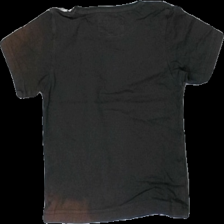
View: back
Type: T-shirt
Category: Children
Brand: Not in the list
Brand text on label: AxN
Colors: Grey, Black
Material: 100% cotton
Pattern: Logo print
Cut: Regular
Size: 92
Season: All
Stains: Major
Price range: <50
Recommended usage: Recycle